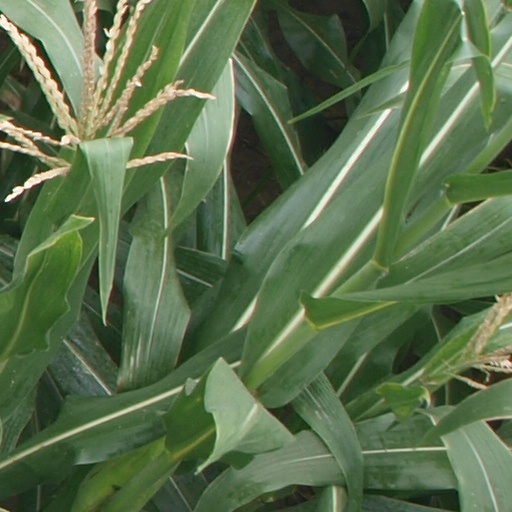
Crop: maize; corn